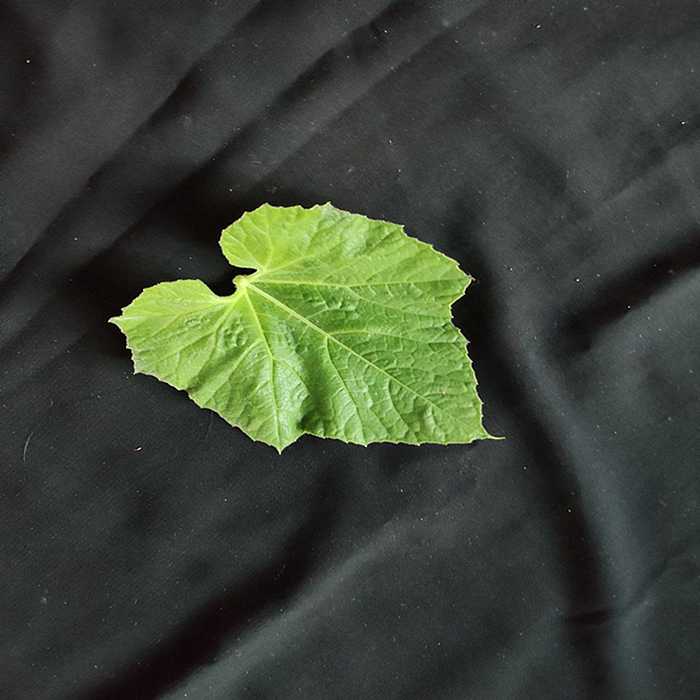
Plant: Bottle gourd
Label: Fresh leaf